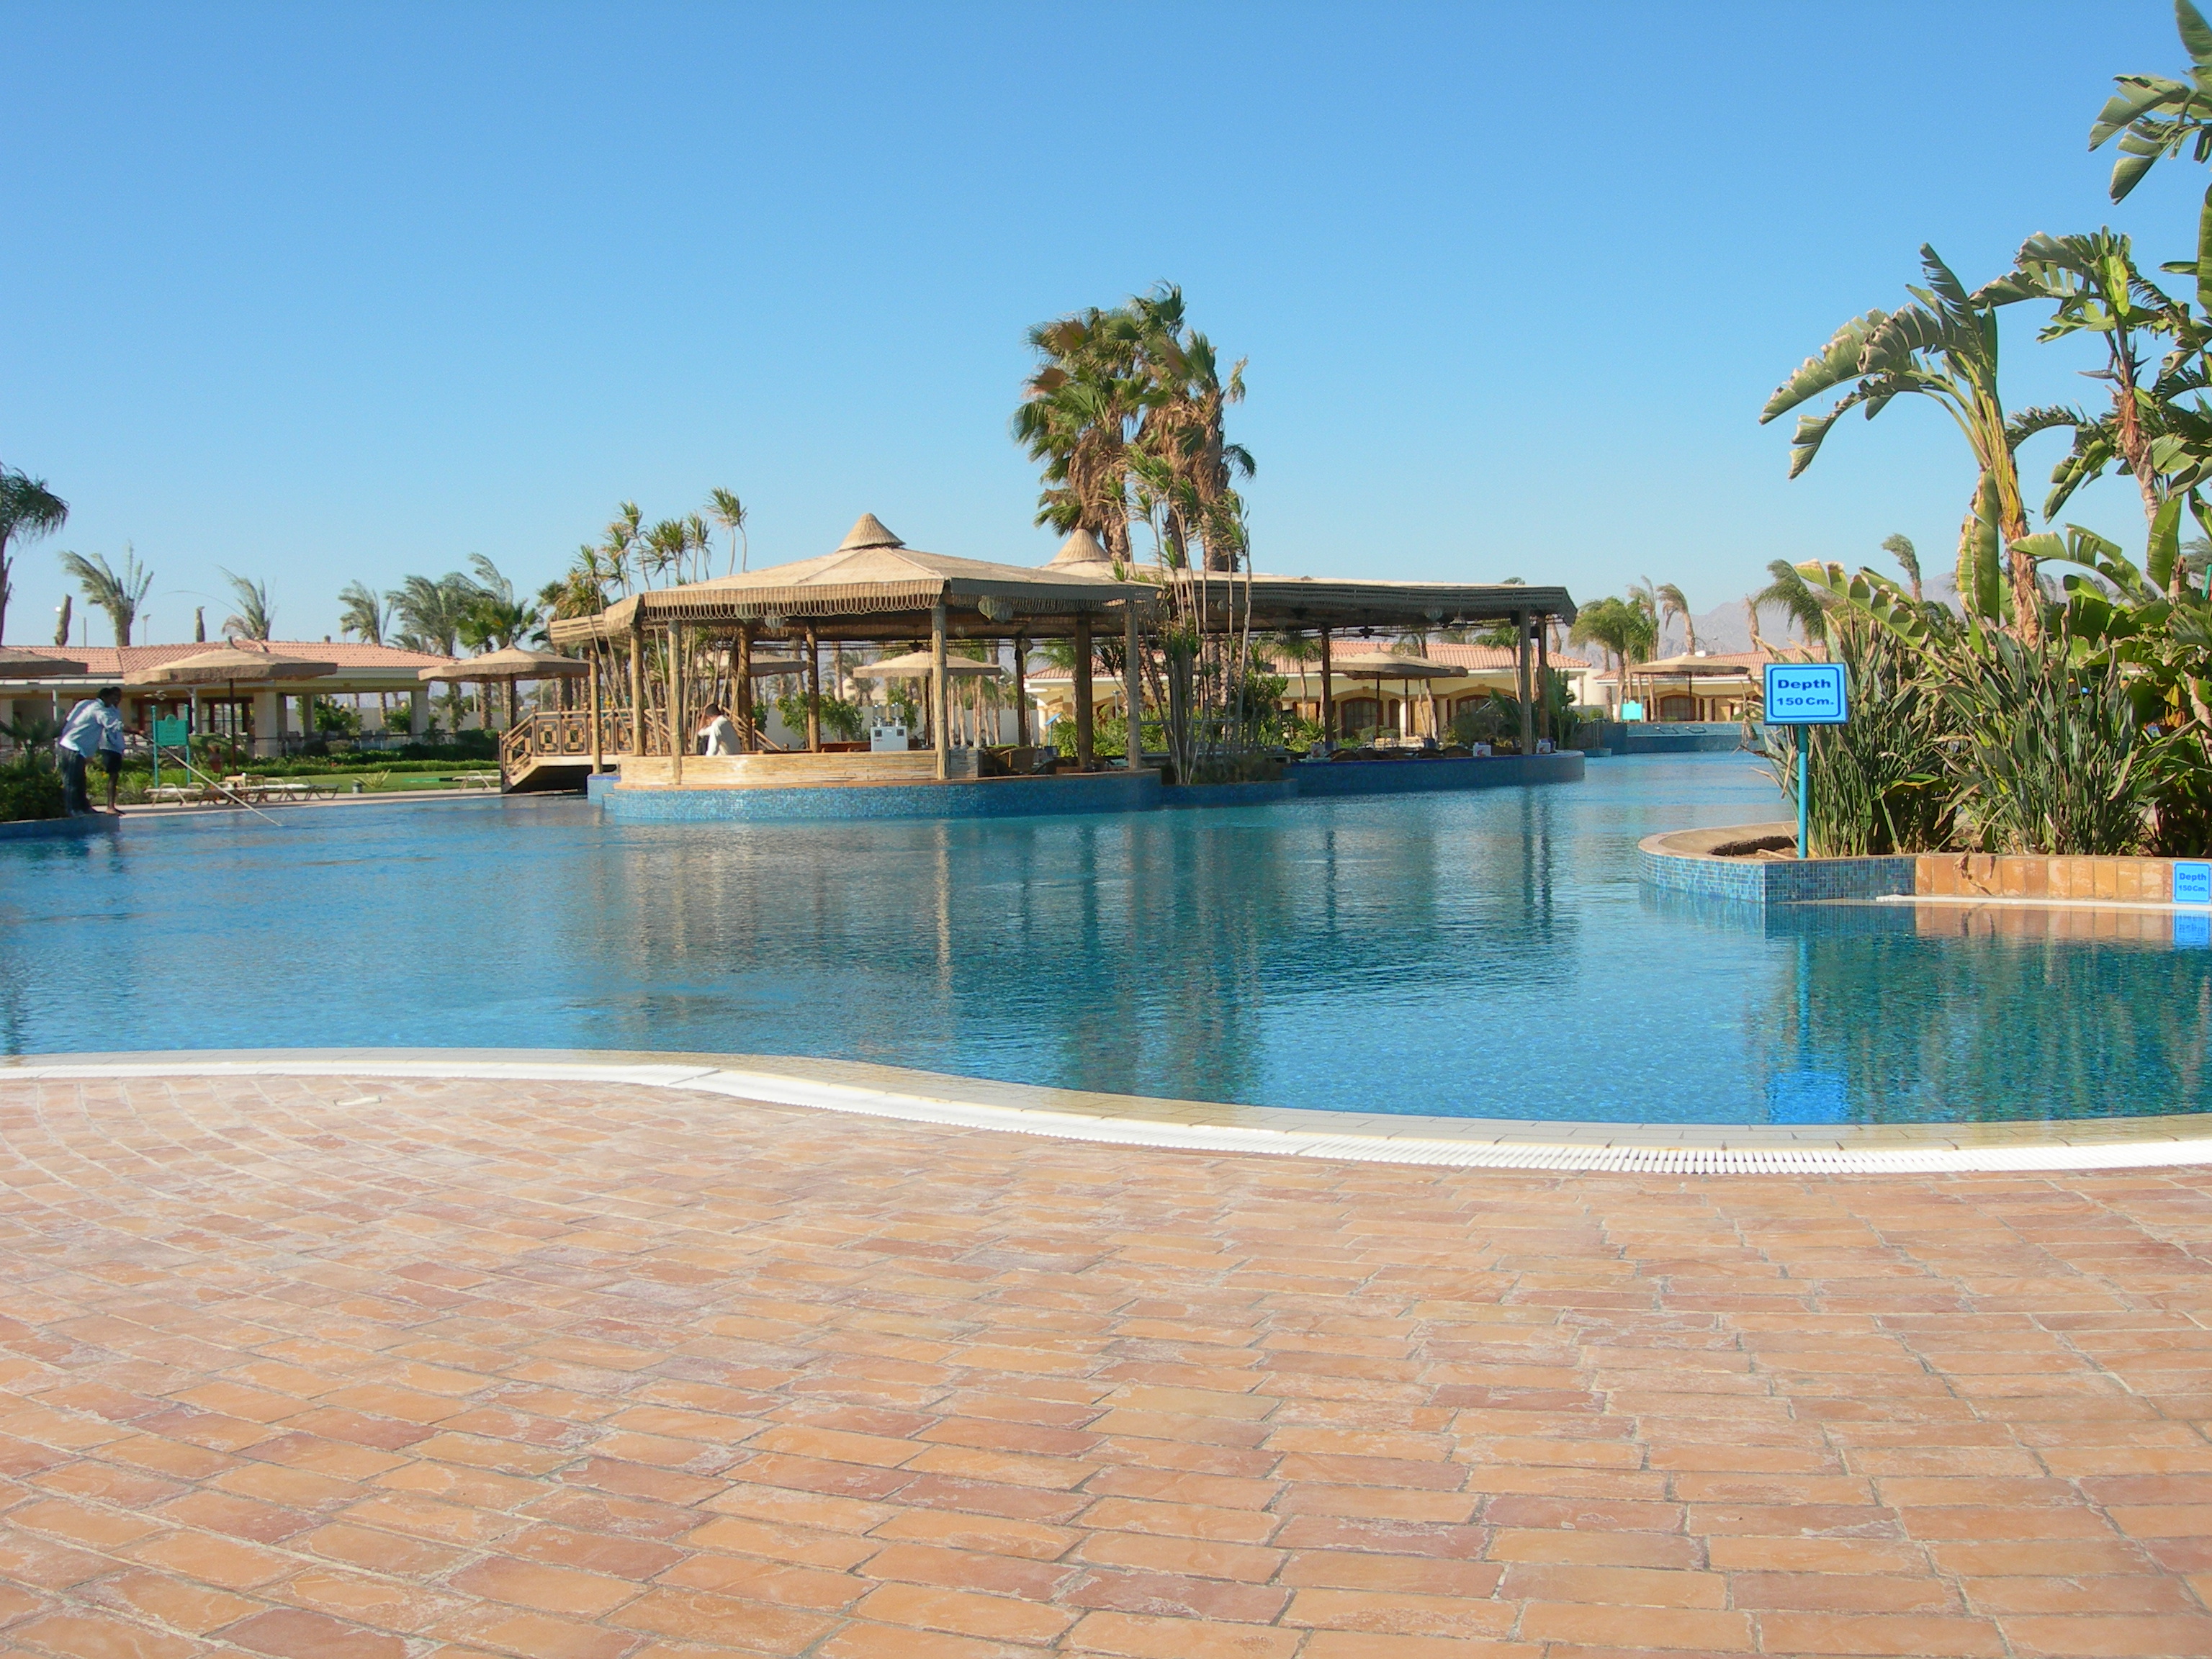
villa, vacation, travel, swimming pool, bay, property, nikon, leisure, egypt, resort, estate, condominium, real estate, resort town